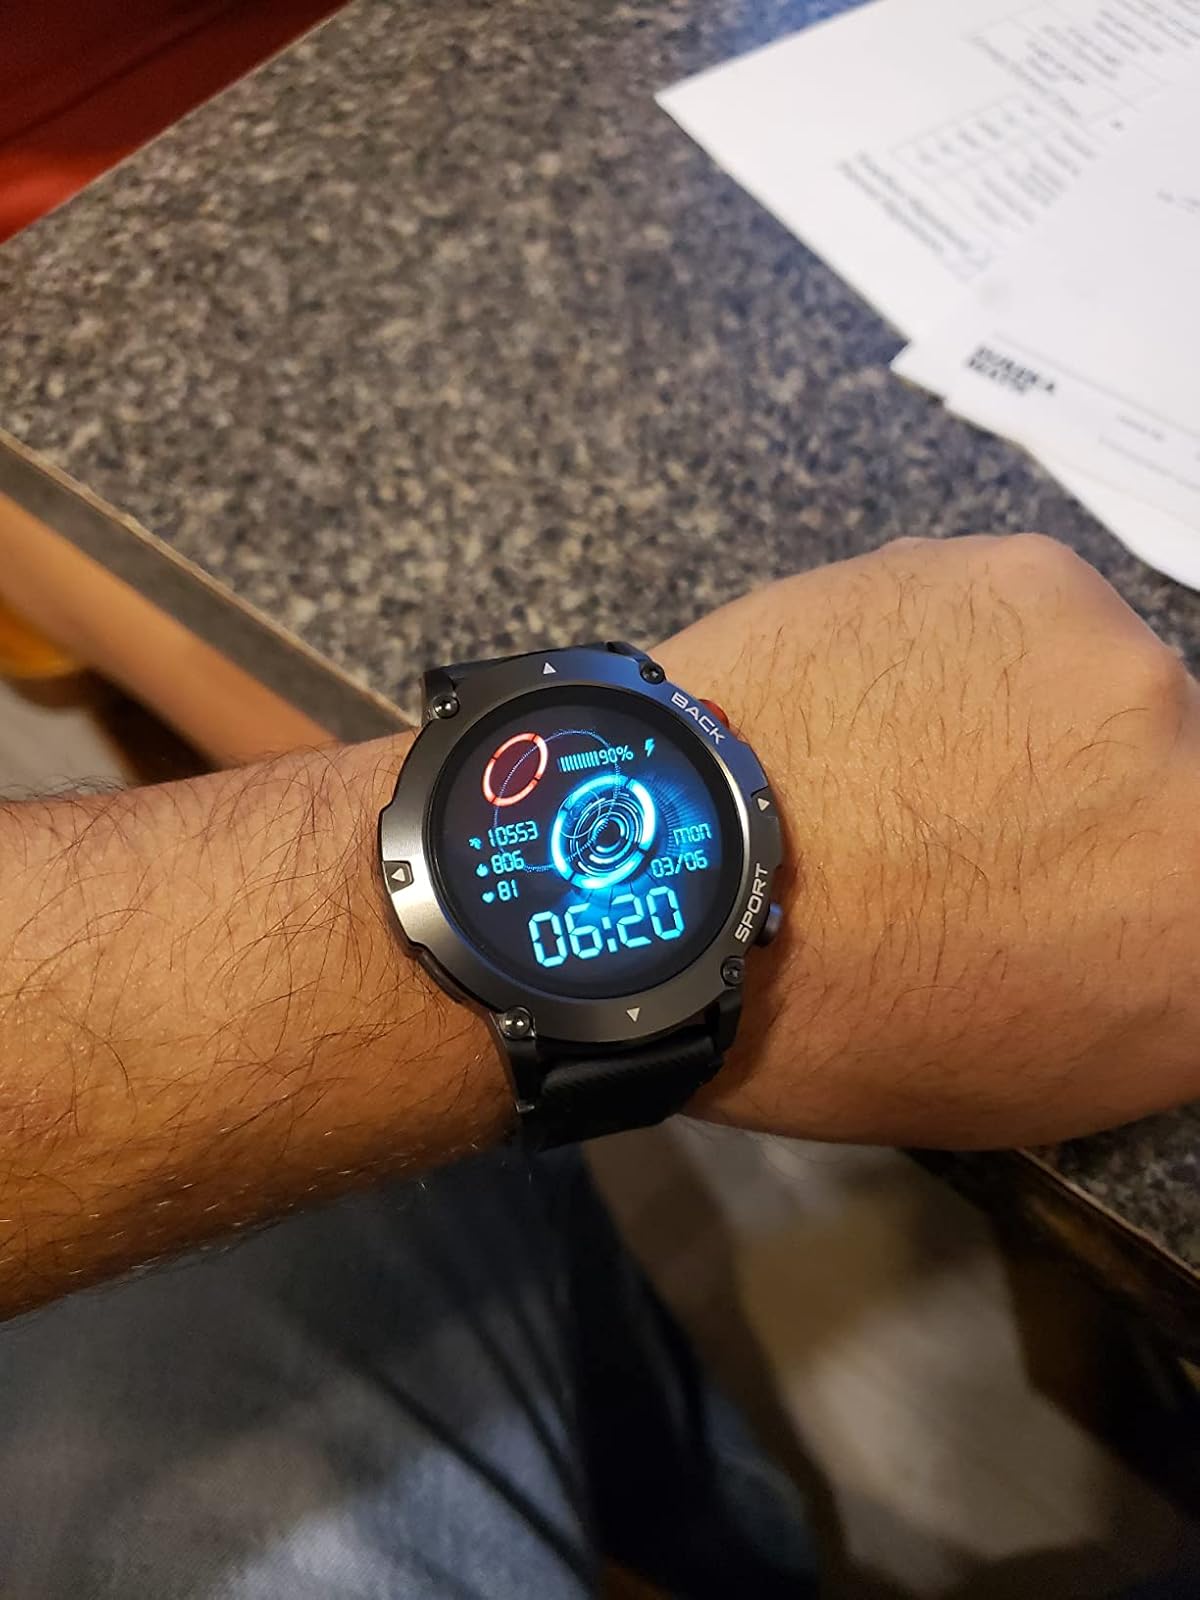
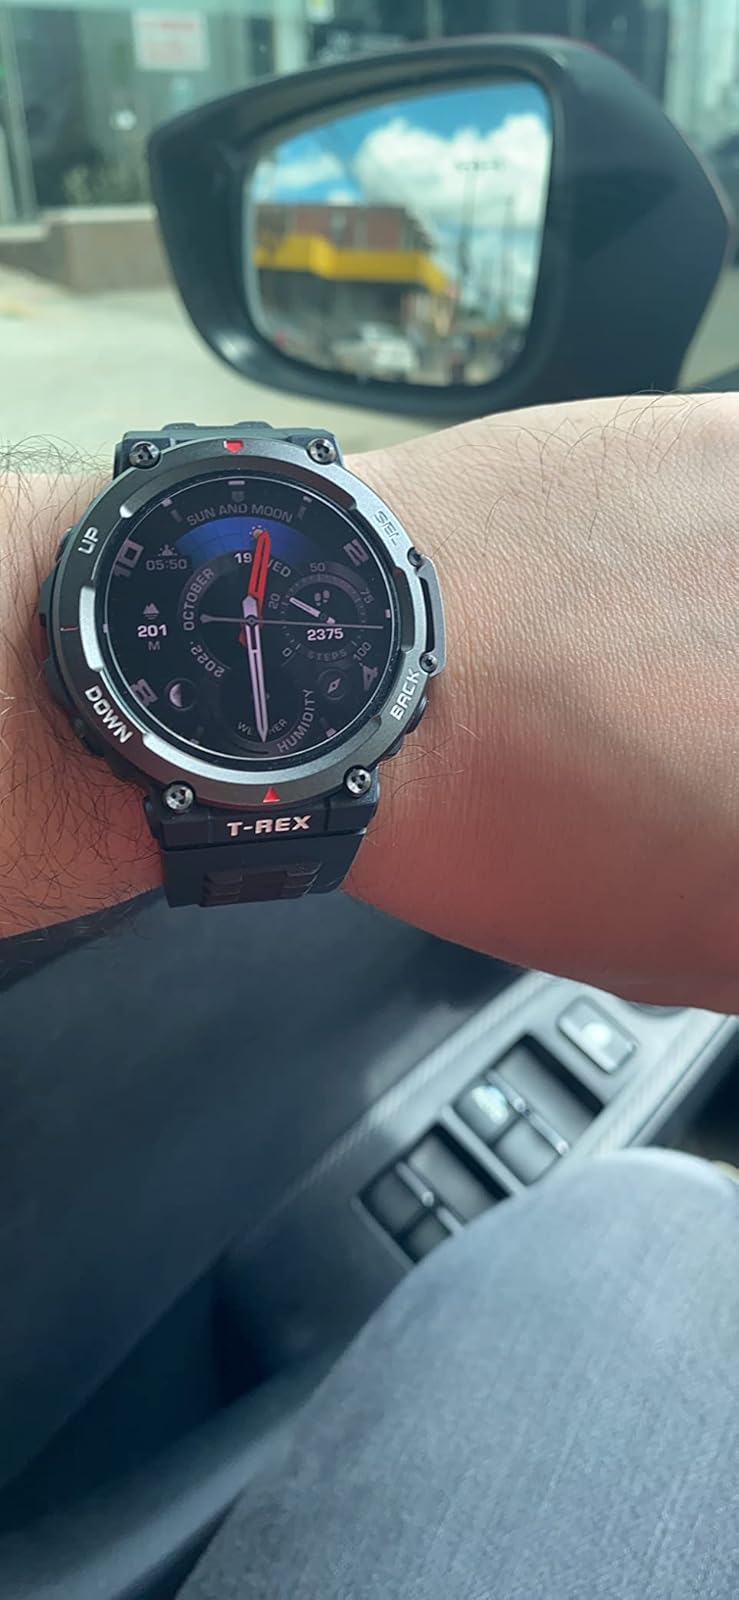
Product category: smartwatch
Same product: no